Voigtländer Vito

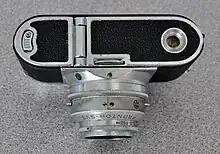
Bottom plate of "Vito B", showing hinged section for film access

The lettered "Vito" camera models eschewed the folding mechanism in favor of a rigid, fixed lens, trading some portability for simplified operation. The earlier Vito B line (1954–58) uses a novel base plate design for film loading, while the succeeding Vito C line (1959–68) uses a standard swing-open back. The "B" was equipped with one of two "Color-Skopar" 50 mm lenses (either or ) and the Pronto or Prontor SVS shutter had a minimum shutter speed of or , respectively. "C" models were equipped with "Lanthar" or "Color-Skopar" lenses (both 50 mm ); there are some variations in the color of the bezel around the meter, rangefinder, and viewfinder window.